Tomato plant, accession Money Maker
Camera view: bottom (45 deg); turntable rotation: 300 degrees
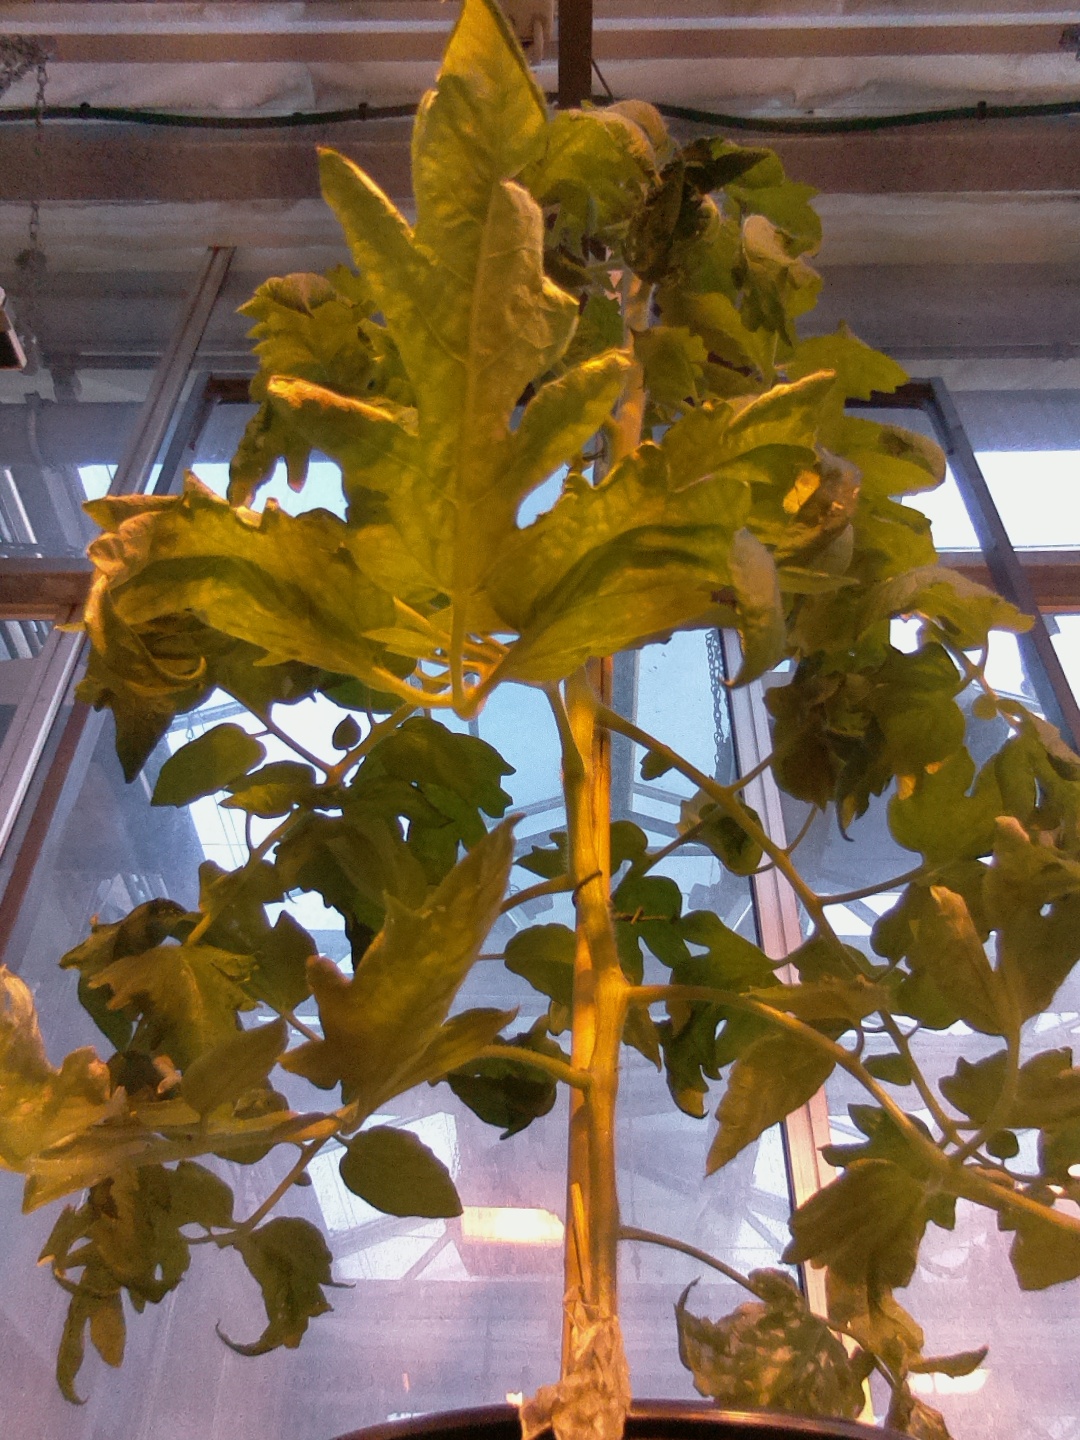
BBCH growth stage 68: Full flowering, 80%-90% of flowers open, more petals falling